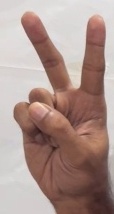
ASL sign: 2